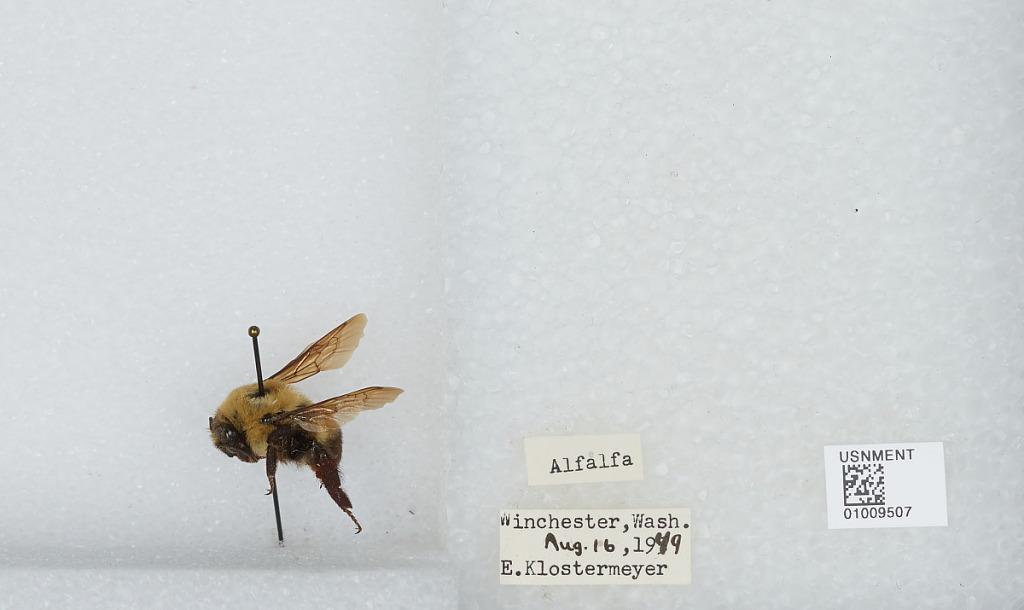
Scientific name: Bombus (Separatobombus) griseocollis (De Geer)
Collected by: E. Klostermeyer
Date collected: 1949-8-16
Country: United States
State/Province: Washington
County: Grant
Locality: Winchester
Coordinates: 47.2492, -119.72